Perryton, Ohio

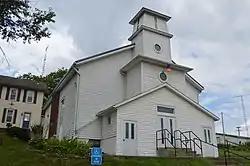
Perryton United Methodist Church

Perryton is an unincorporated community in Licking County, in the U.S. state of Ohio.